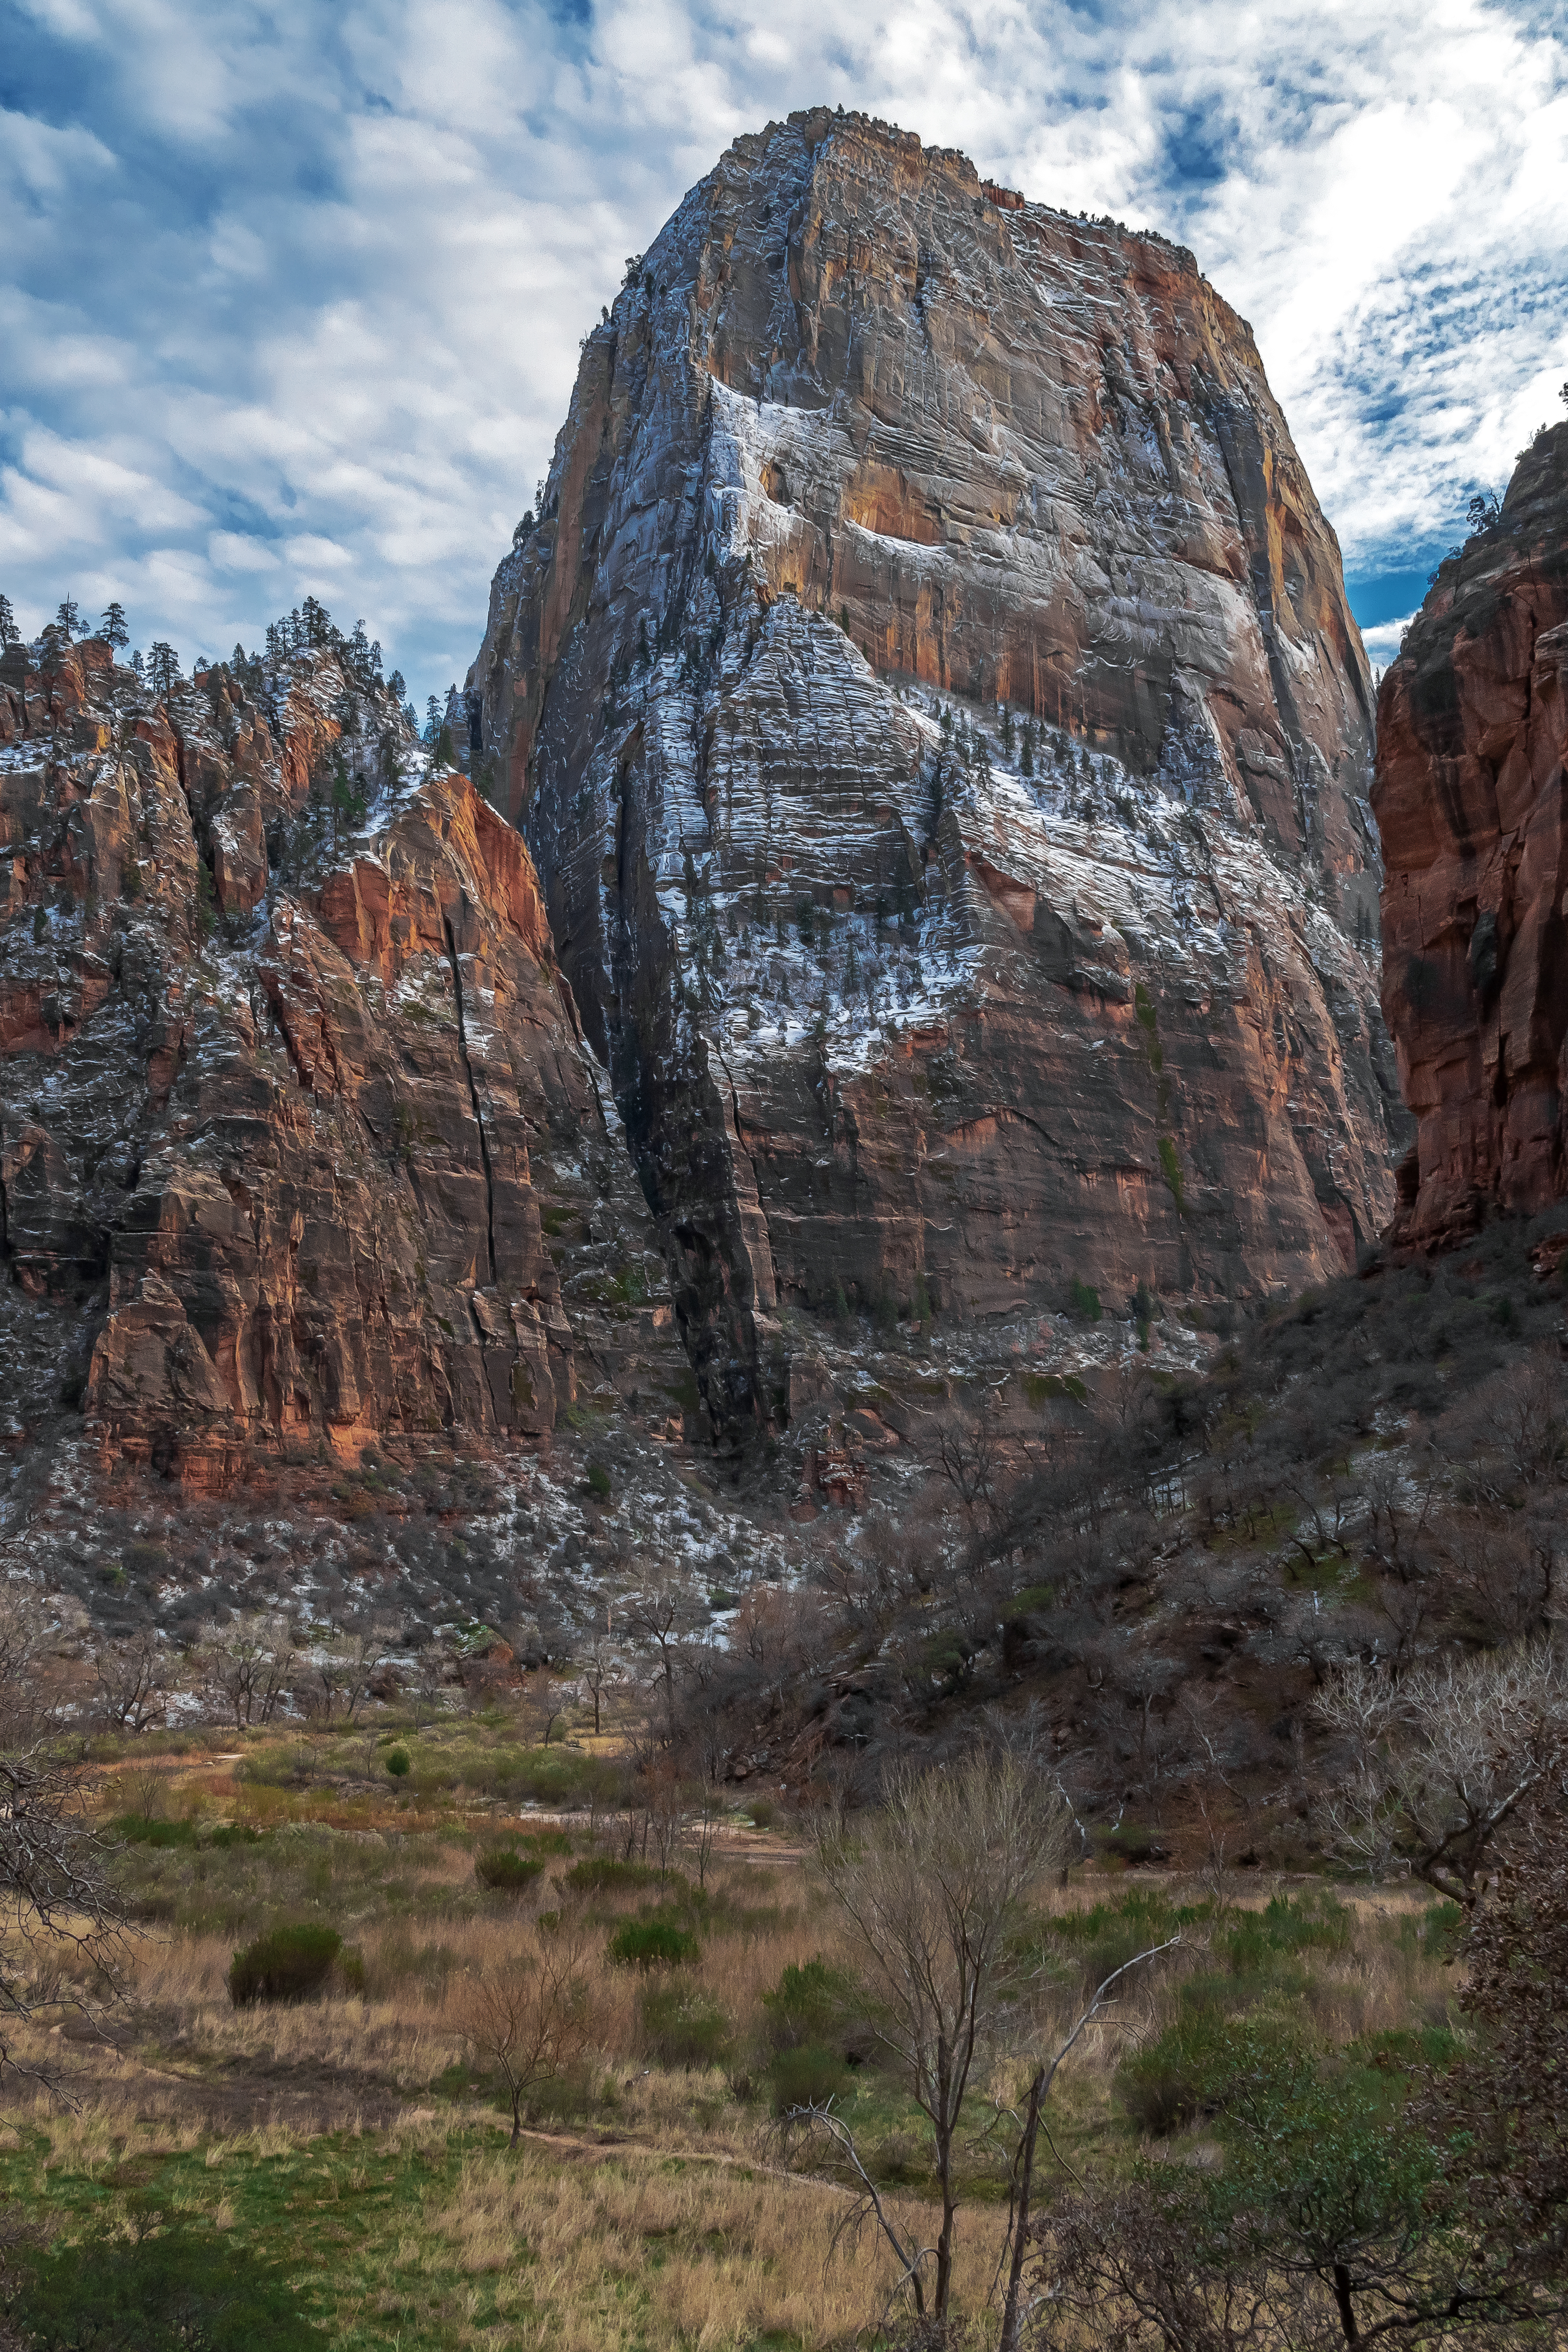
geotagged, Springdale, united states, usa, utah, Zion Lodge, a6500, American National Park, attraction, beautiful, canyon, clouds, destination, feet, gorgeous, hiking, iron county, Kane County, Kolob Canyon, landscape, model, mountain, naked, narrows, national park, National Park in Utah, national park service, natural, nature, Navajo Sandstone, nps, nude, Riverside Walk, rock, scenery, scenic, serene, sightseeing, skin, sky, sony, SONY a6500, SONY Alpha 6500, sony mirrorless, Southwestern Utah, Springdale Utah, stone, terrain, tourist attraction, Tourist Desert, travel, Travel Blog Photo, travel photography, US National Park, vacation, virgin river, washington county, wife, wilderness, winter, zion, zion national park, mountainous landforms, formation, outcrop, bedrock, badlands, geology, natural landscape, escarpment, batholith, geological phenomenon, cliff, tree, intrusion, hill, fault, state park, Granite dome, plant community, plant, wadi, ridge, massif, sill, mountain range, valley